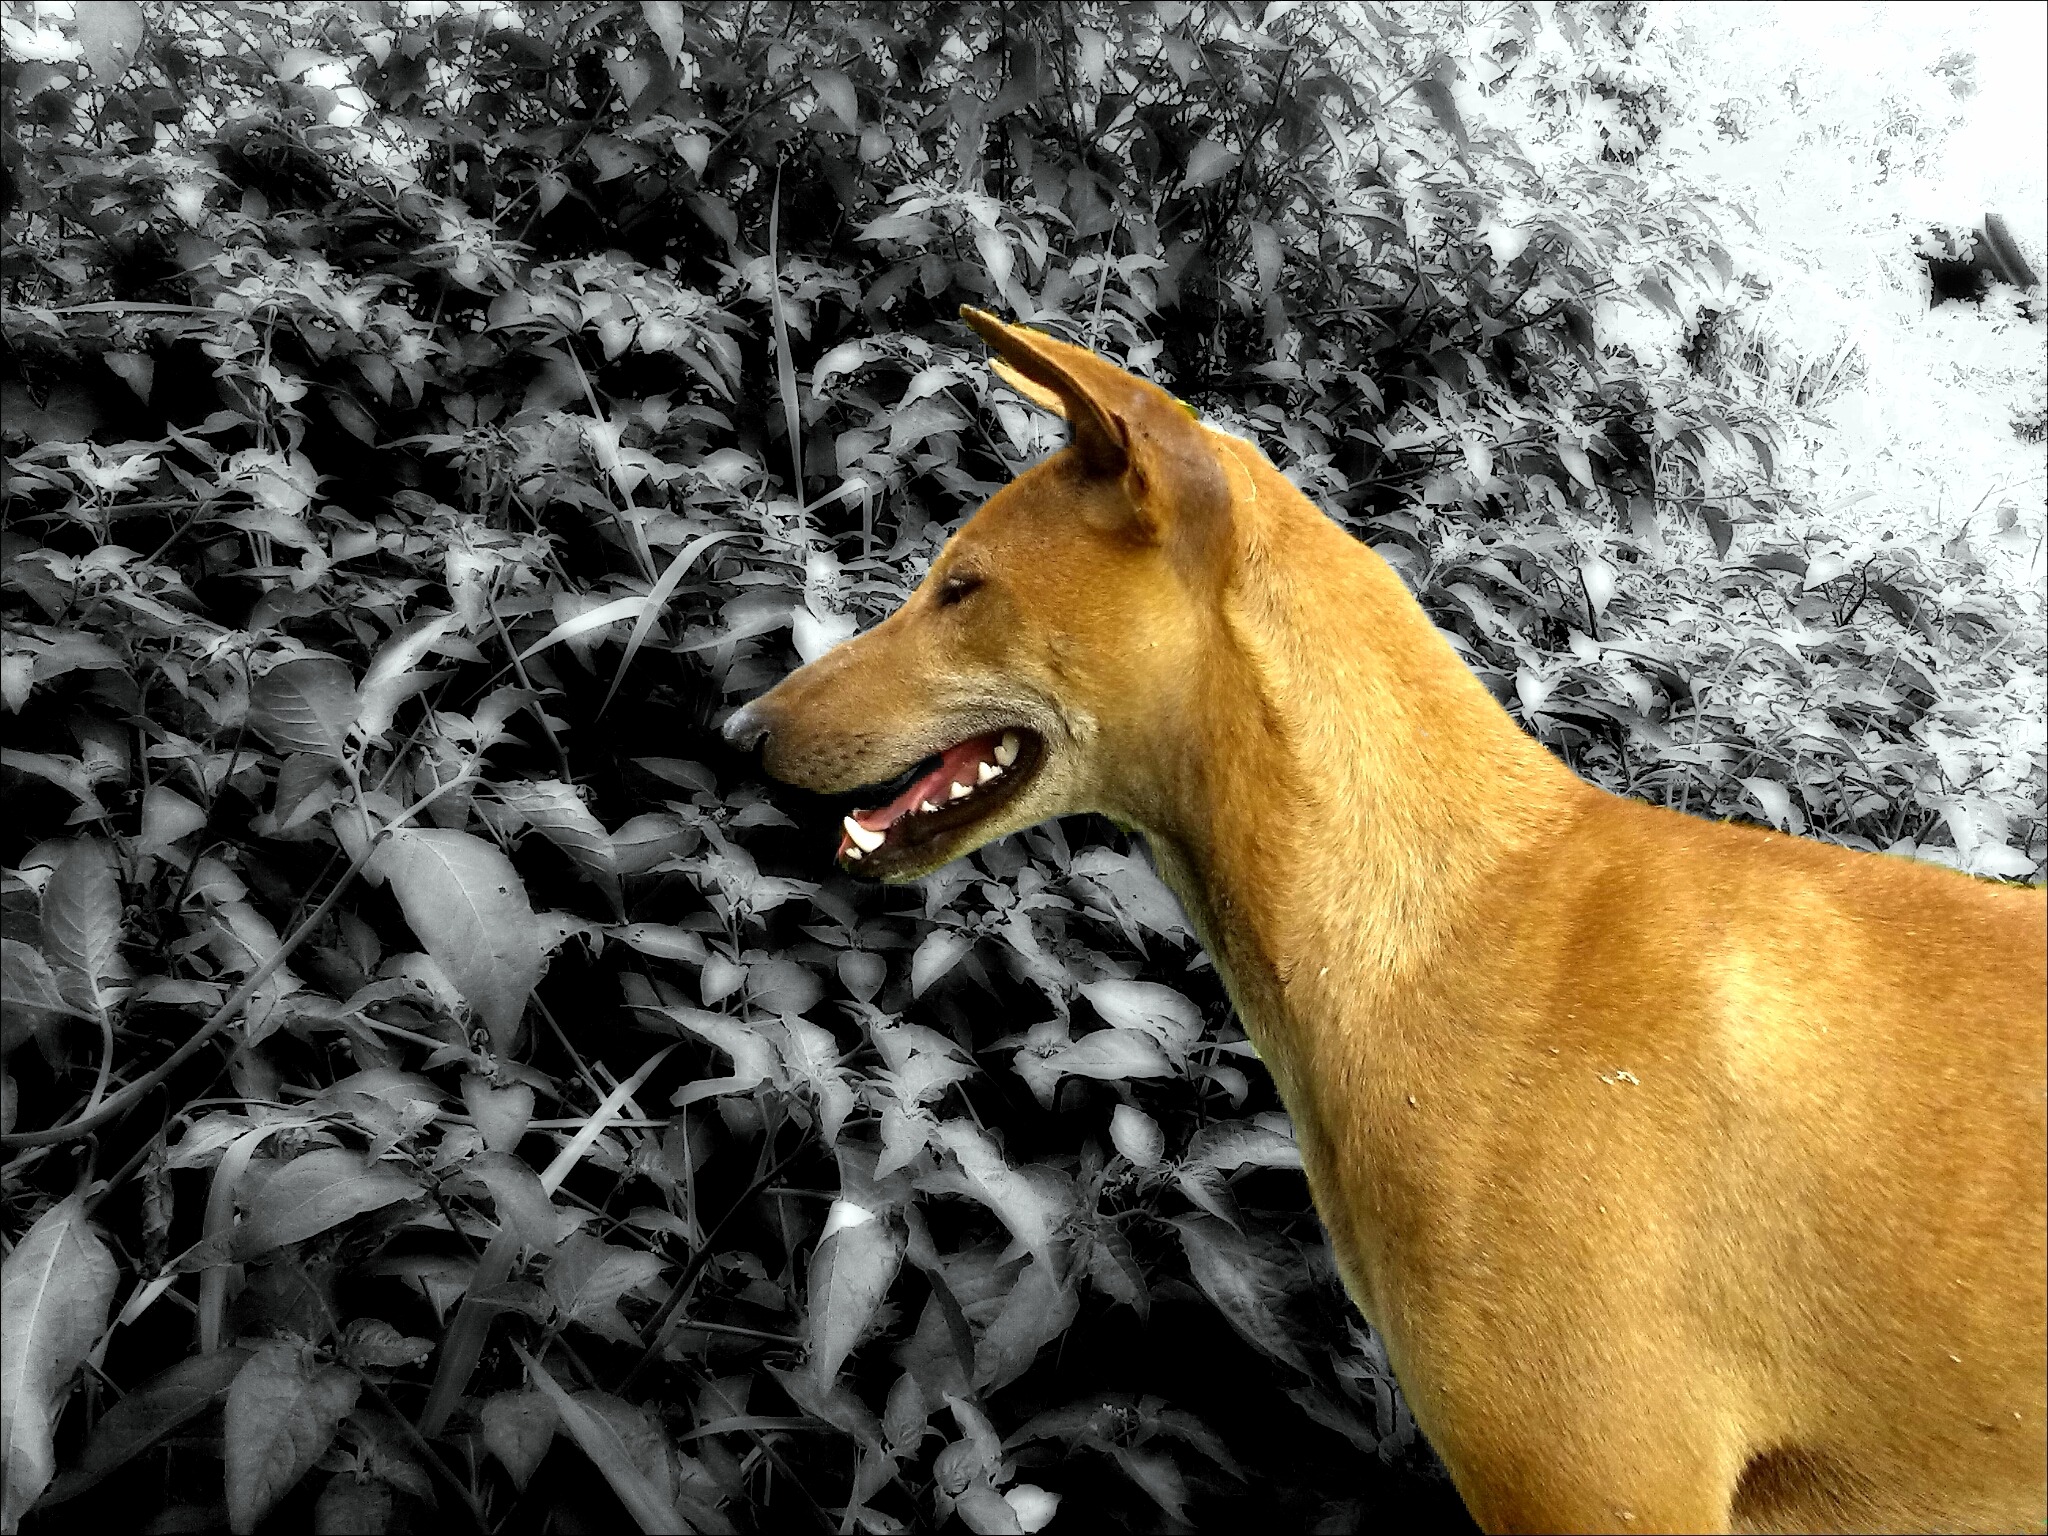
dog, animal, canine, pet, fur, young, mammal, outdoors, vertebrate, domestic, adorable, doggy, dog like mammal